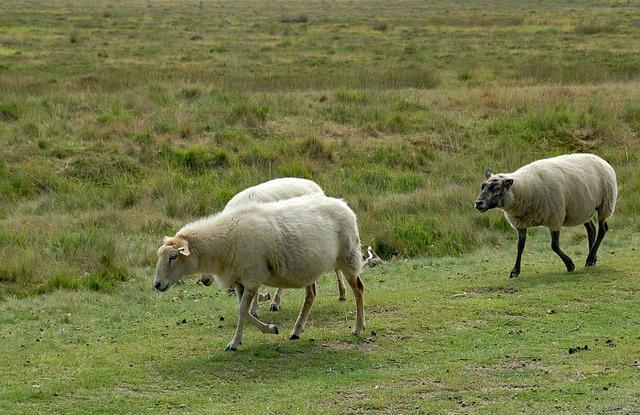
sheep